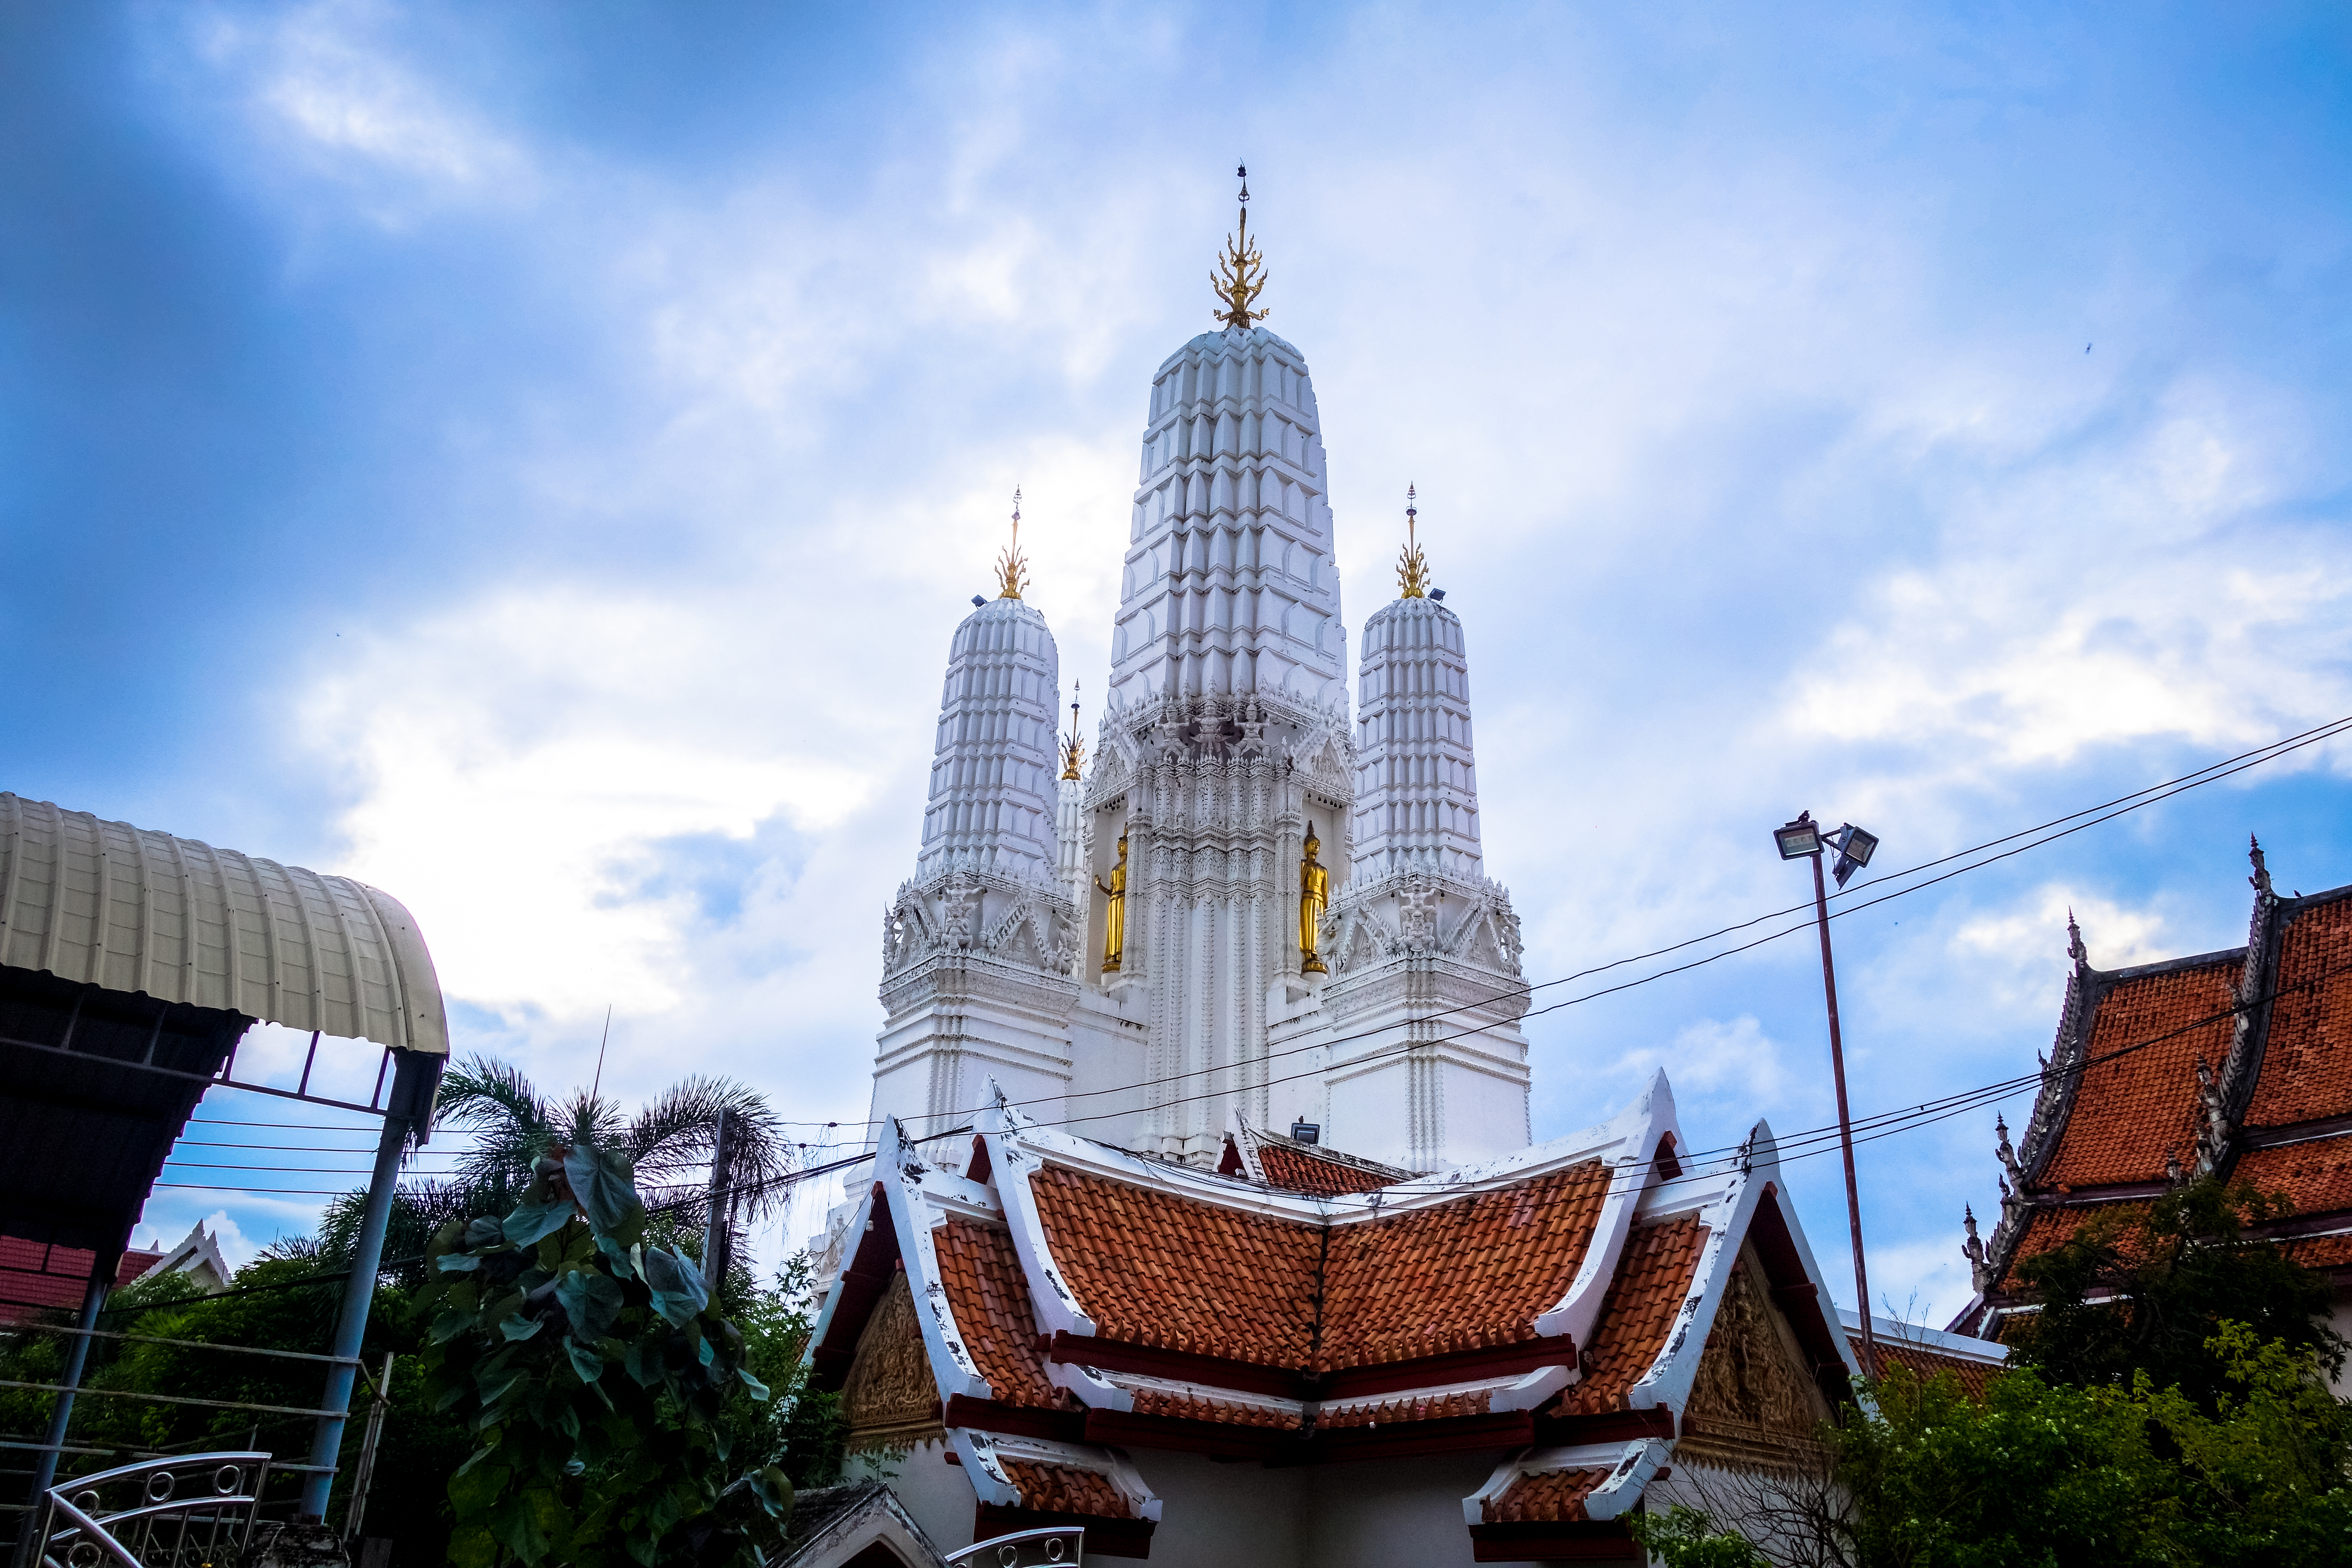
wat, thailand, sky, temple, place of worship, landmark, building, architecture, photography, world, tower, vacation, cloud, pagoda, hindu temple, spire, city, tourism